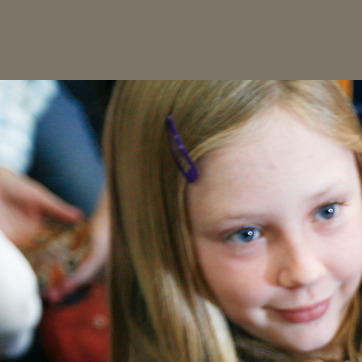
Material: hair